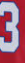
Number: 3